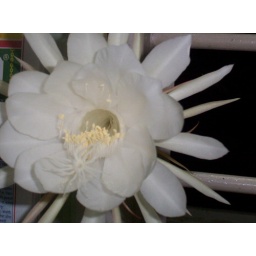
Brahma Kamal, a rare flower bloomed in my house in Mumbai, India